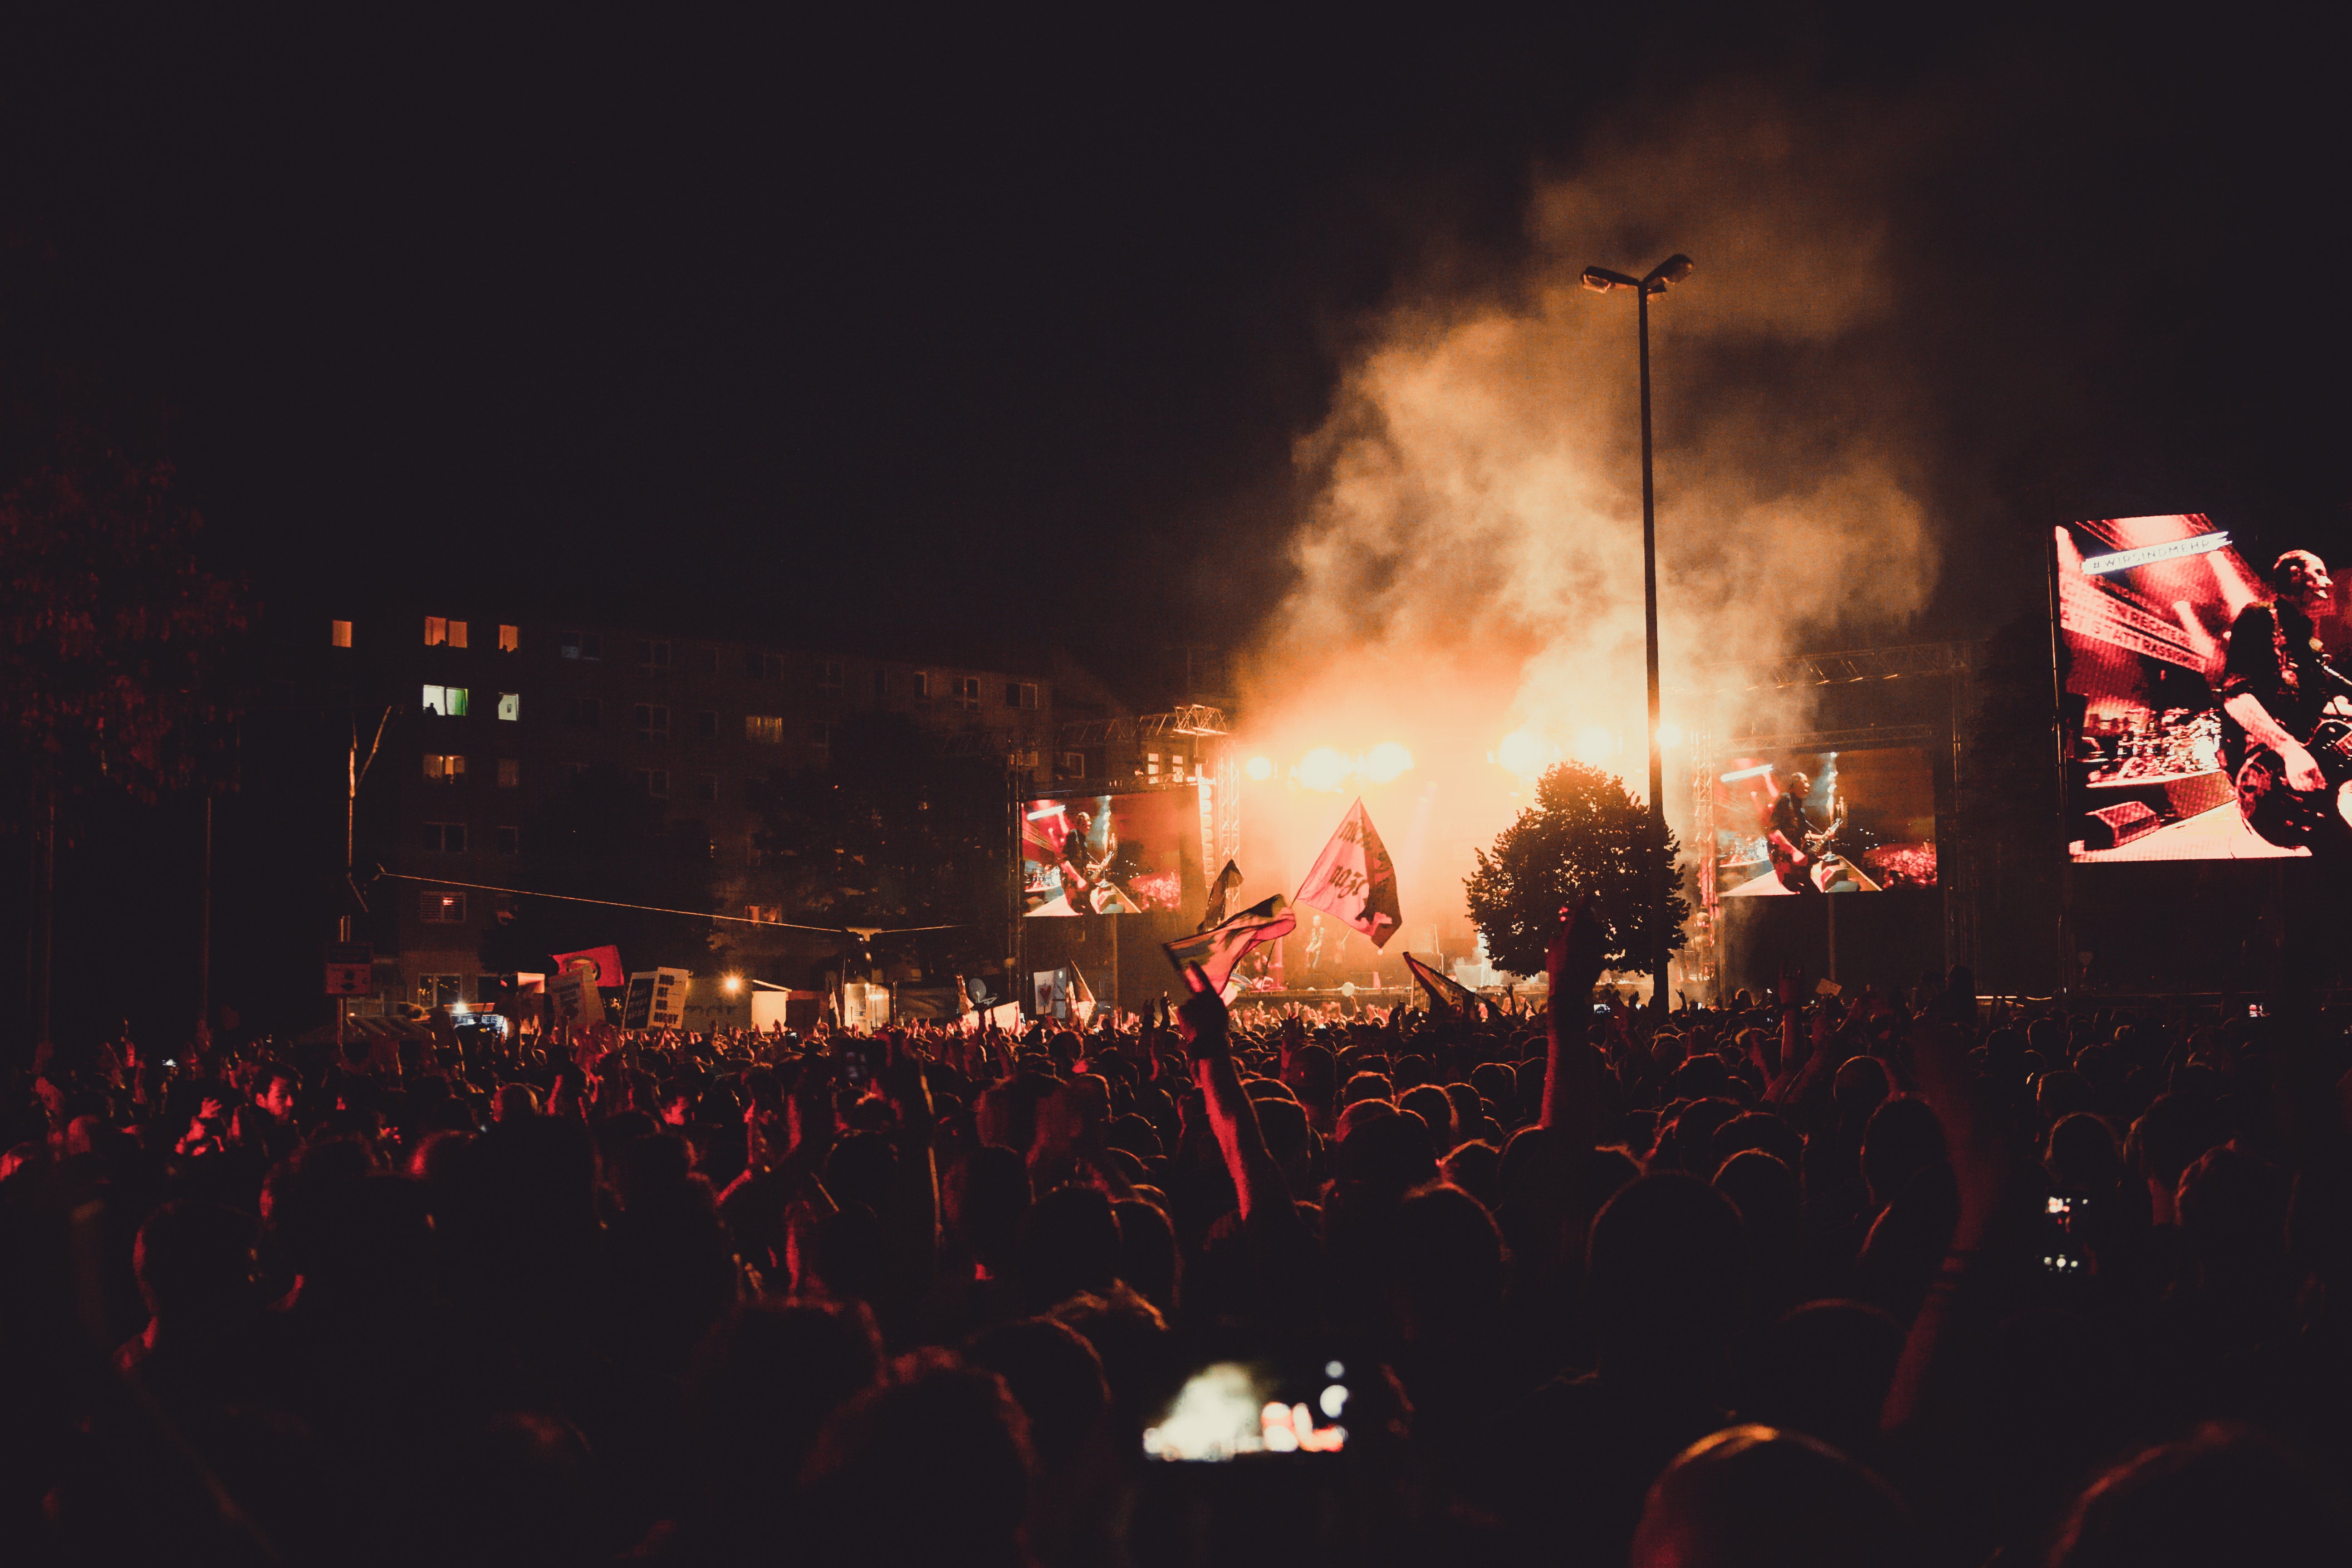
crowd, performance, event, stage, public event, sky, rock concert, concert, night, performing arts, smoke, festival